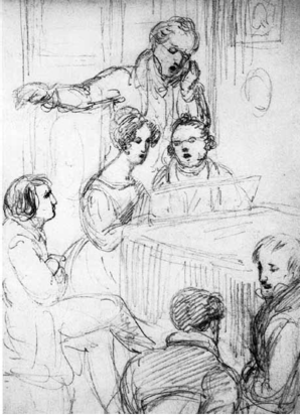
La Fantaisie en fa mineur, D. 940, opus posthume 103, est une œuvre pour piano à quatre mains composée par Franz Schubert en 1828, soit l'année même de sa mort. Elle est la seule œuvre qu'il ait explicitement dédiée à la jeune comtesse Caroline Esterházy, une de ses élèves qu'il aimait profondément et sans espoir, ainsi qu'en attestent des témoignages d'époque.
Du vivant du compositeur Franz Schubert étaient organisées des Schubertiades, des réunions musicales et culturelles privées lors desquelles étaient jouées ses œuvres. Elles avaient donc aussi une composante littéraire, notamment dans les lieder, ces poèmes mis en musique, ainsi que par les lectures d’œuvres de ses amis poètes et les jeux théâtraux qui y étaient donnés. Le terme apparaît dans les années 1820. Aujourd’hui il est utilisé pour des séries de concerts et festivals musicaux.